Inline speed skating at the 2001 World Games

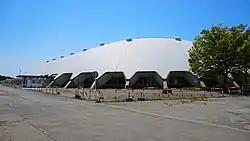
Akita Prefectural Skating Rink

The inline speed skating events at the 2001 World Games in Akita was played between 24 and 26 August. 41 roller skaters, from 11 nations, participated in the tournament. The competition took place at Akita Prefectural Skating Rink.